Russ Faulkinberry

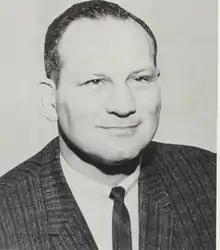

Russell Miller Faulkinberry (November 3, 1928 – November 16, 2005) was an American college football player and coach. He served as the head football coach at the University of Southwestern Louisiana—now known as the University of Louisiana at Lafayette—from 1961 to 1973, compiling a record of 66–63–2. Faulkinberry played college football as a tackle at Vanderbilt University from 1947 to 1950. As a senior, he was captain of the 1950 Vanderbilt Commodores football team and was named to the 1950 All-SEC football team. Faulkinberry was an assistant coach at Southeastern Louisiana University, Iowa State University, Texas A&M University, and the University of Nebraska–Lincoln before he was hired at Southwestern Louisiana. He died on November 16, 2005, after a long illness. Faulkinberry was the son of football coach Frank Faulkinberry.